Bisalpur Dam

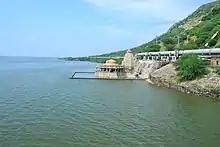
Bisaldeo temple and the dam reservoir

The Bisalpur dam reservoir supplies irrigation water to the Sawai Madhopur and Tonk districts. It also supplies drinking water to the Ajmer, Jaipur and Tonk districts. From Nasirabad in Ajmer district, the drinking water is also transported to the Bhilwara district via a 15-wagon train, which can carry 2.5 million litres of water.